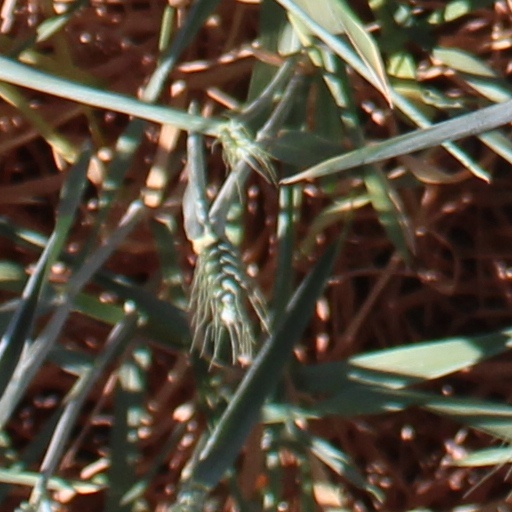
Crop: wheat